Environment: lab
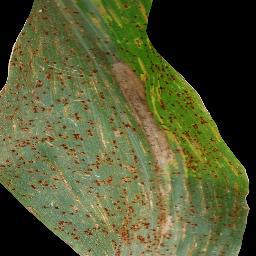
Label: common_rust